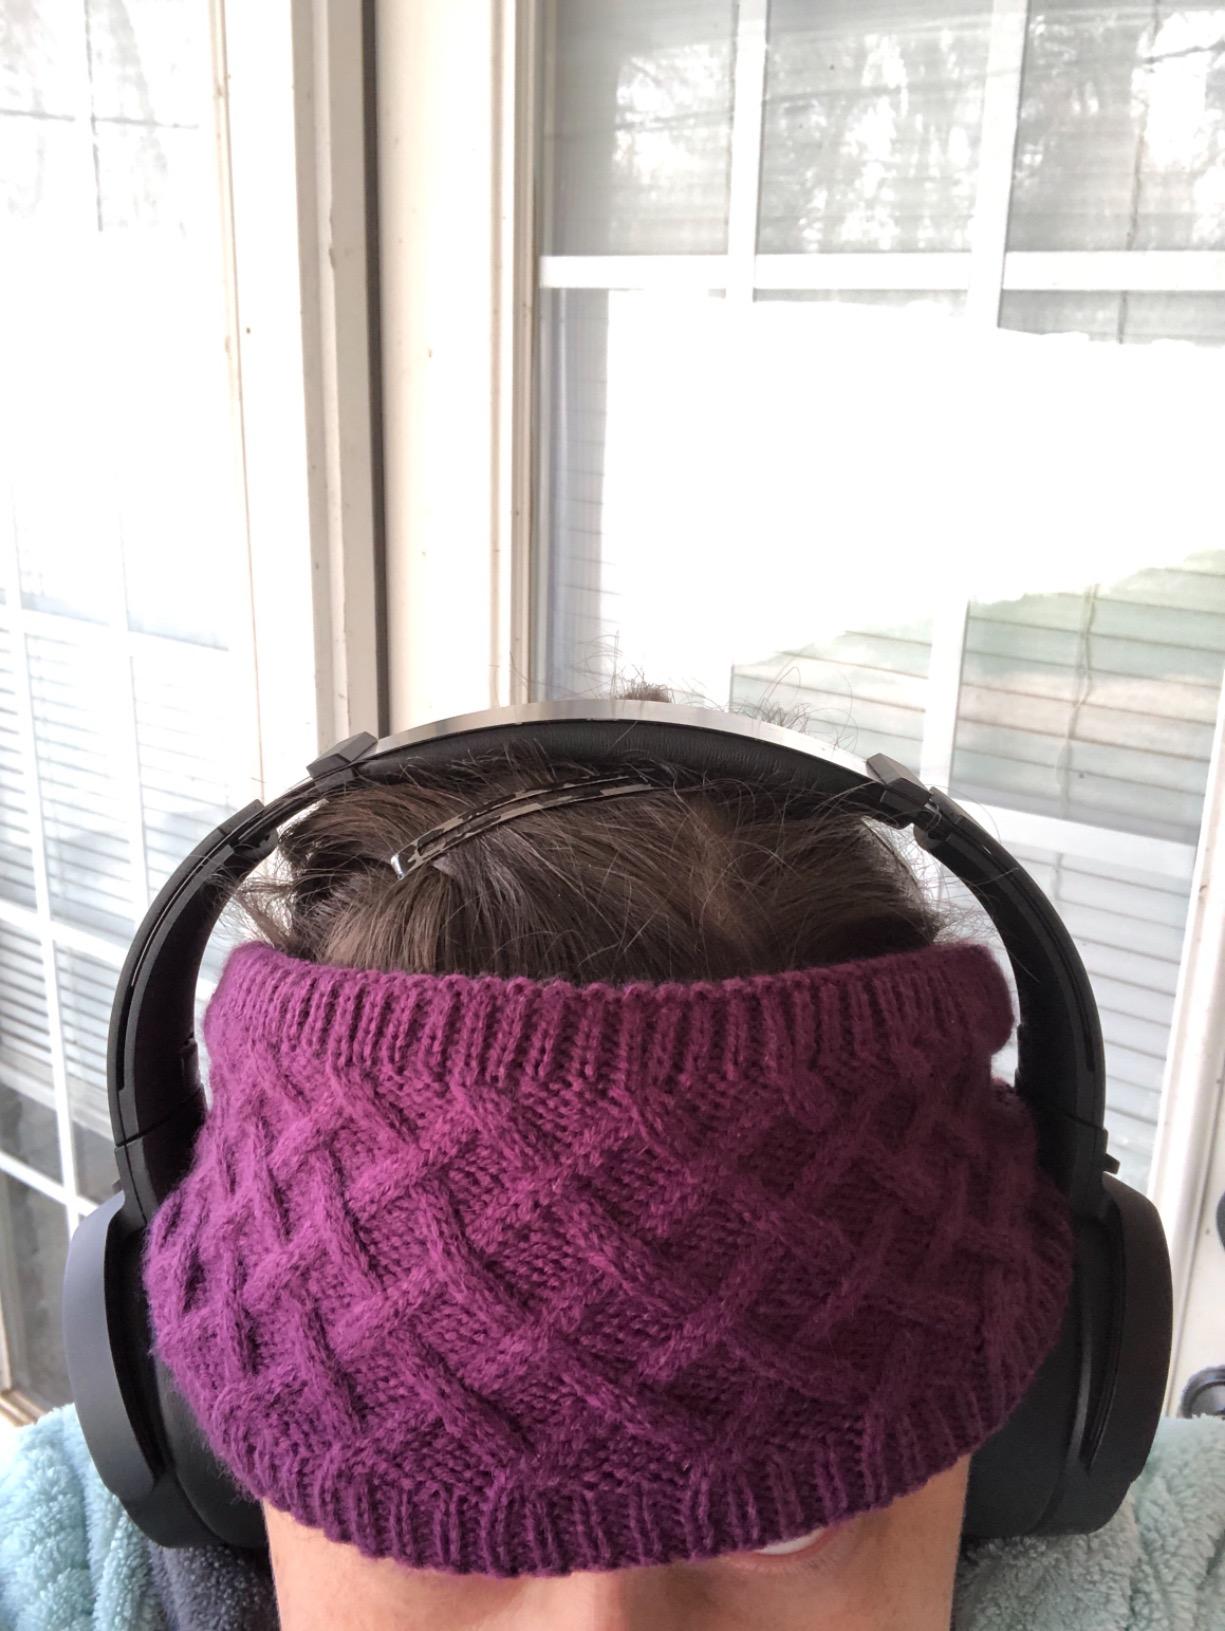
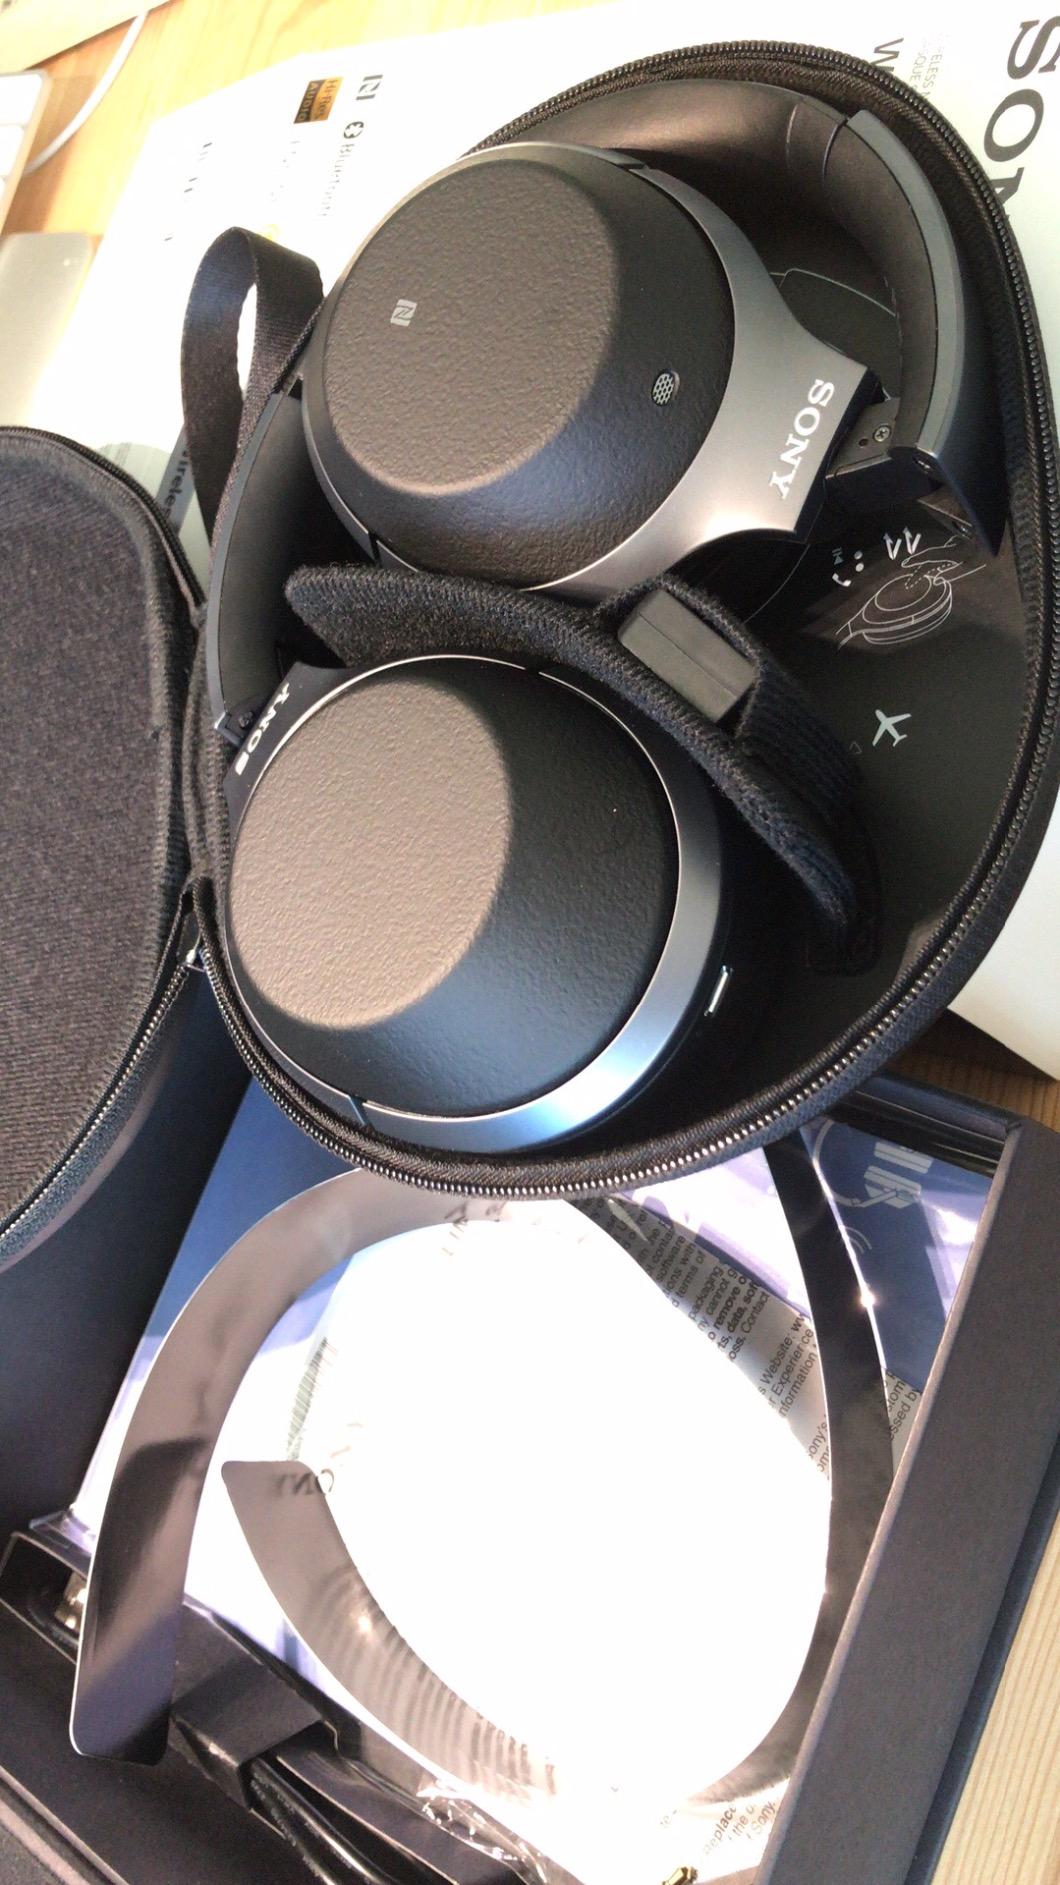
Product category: headphones
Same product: no